Kosovo Security Force

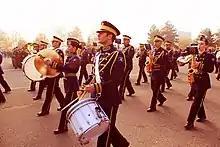
The Kosovo Security Force Band

On 5 March 2014, Prime Minister Hashim Thaçi declared that the Government of Kosovo had decided to establish a Defence Ministry and by 2019, officially transform the KSF into the Kosovo Armed Forces (FAK), which was supposed to meet all NATO standards, aiming to join the alliance in the future. The new army was planned to have 5,000 active members and 3,000 reservists and be composed of the land forces, a national guard, as well as logistics and training commands.